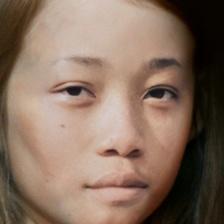
Label: faces